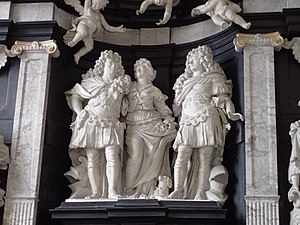
Constantin Marselis
Thomas Quellinus: Epitafium i Aarhus Domkirke over Constantin Marselis, Sophie Charisius og Peter Rodsteen
Constantin lensbaron Marselis var en dansk godsejer, Han var søn af Gabriel Marselis og Isabeau van Straaten. Han modtog privatundervisning, men da han var 14 år blev han optaget på universitetet i Leiden, hvor han tilbragte tre år, inden han i 1664 sammen med sin bror Vilhelm Güldencrone blev sendt på dannelsesrejse rundt i Europa, som det var kutyme i de højere kredse.